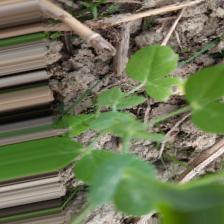
Label: Ascochyta blight